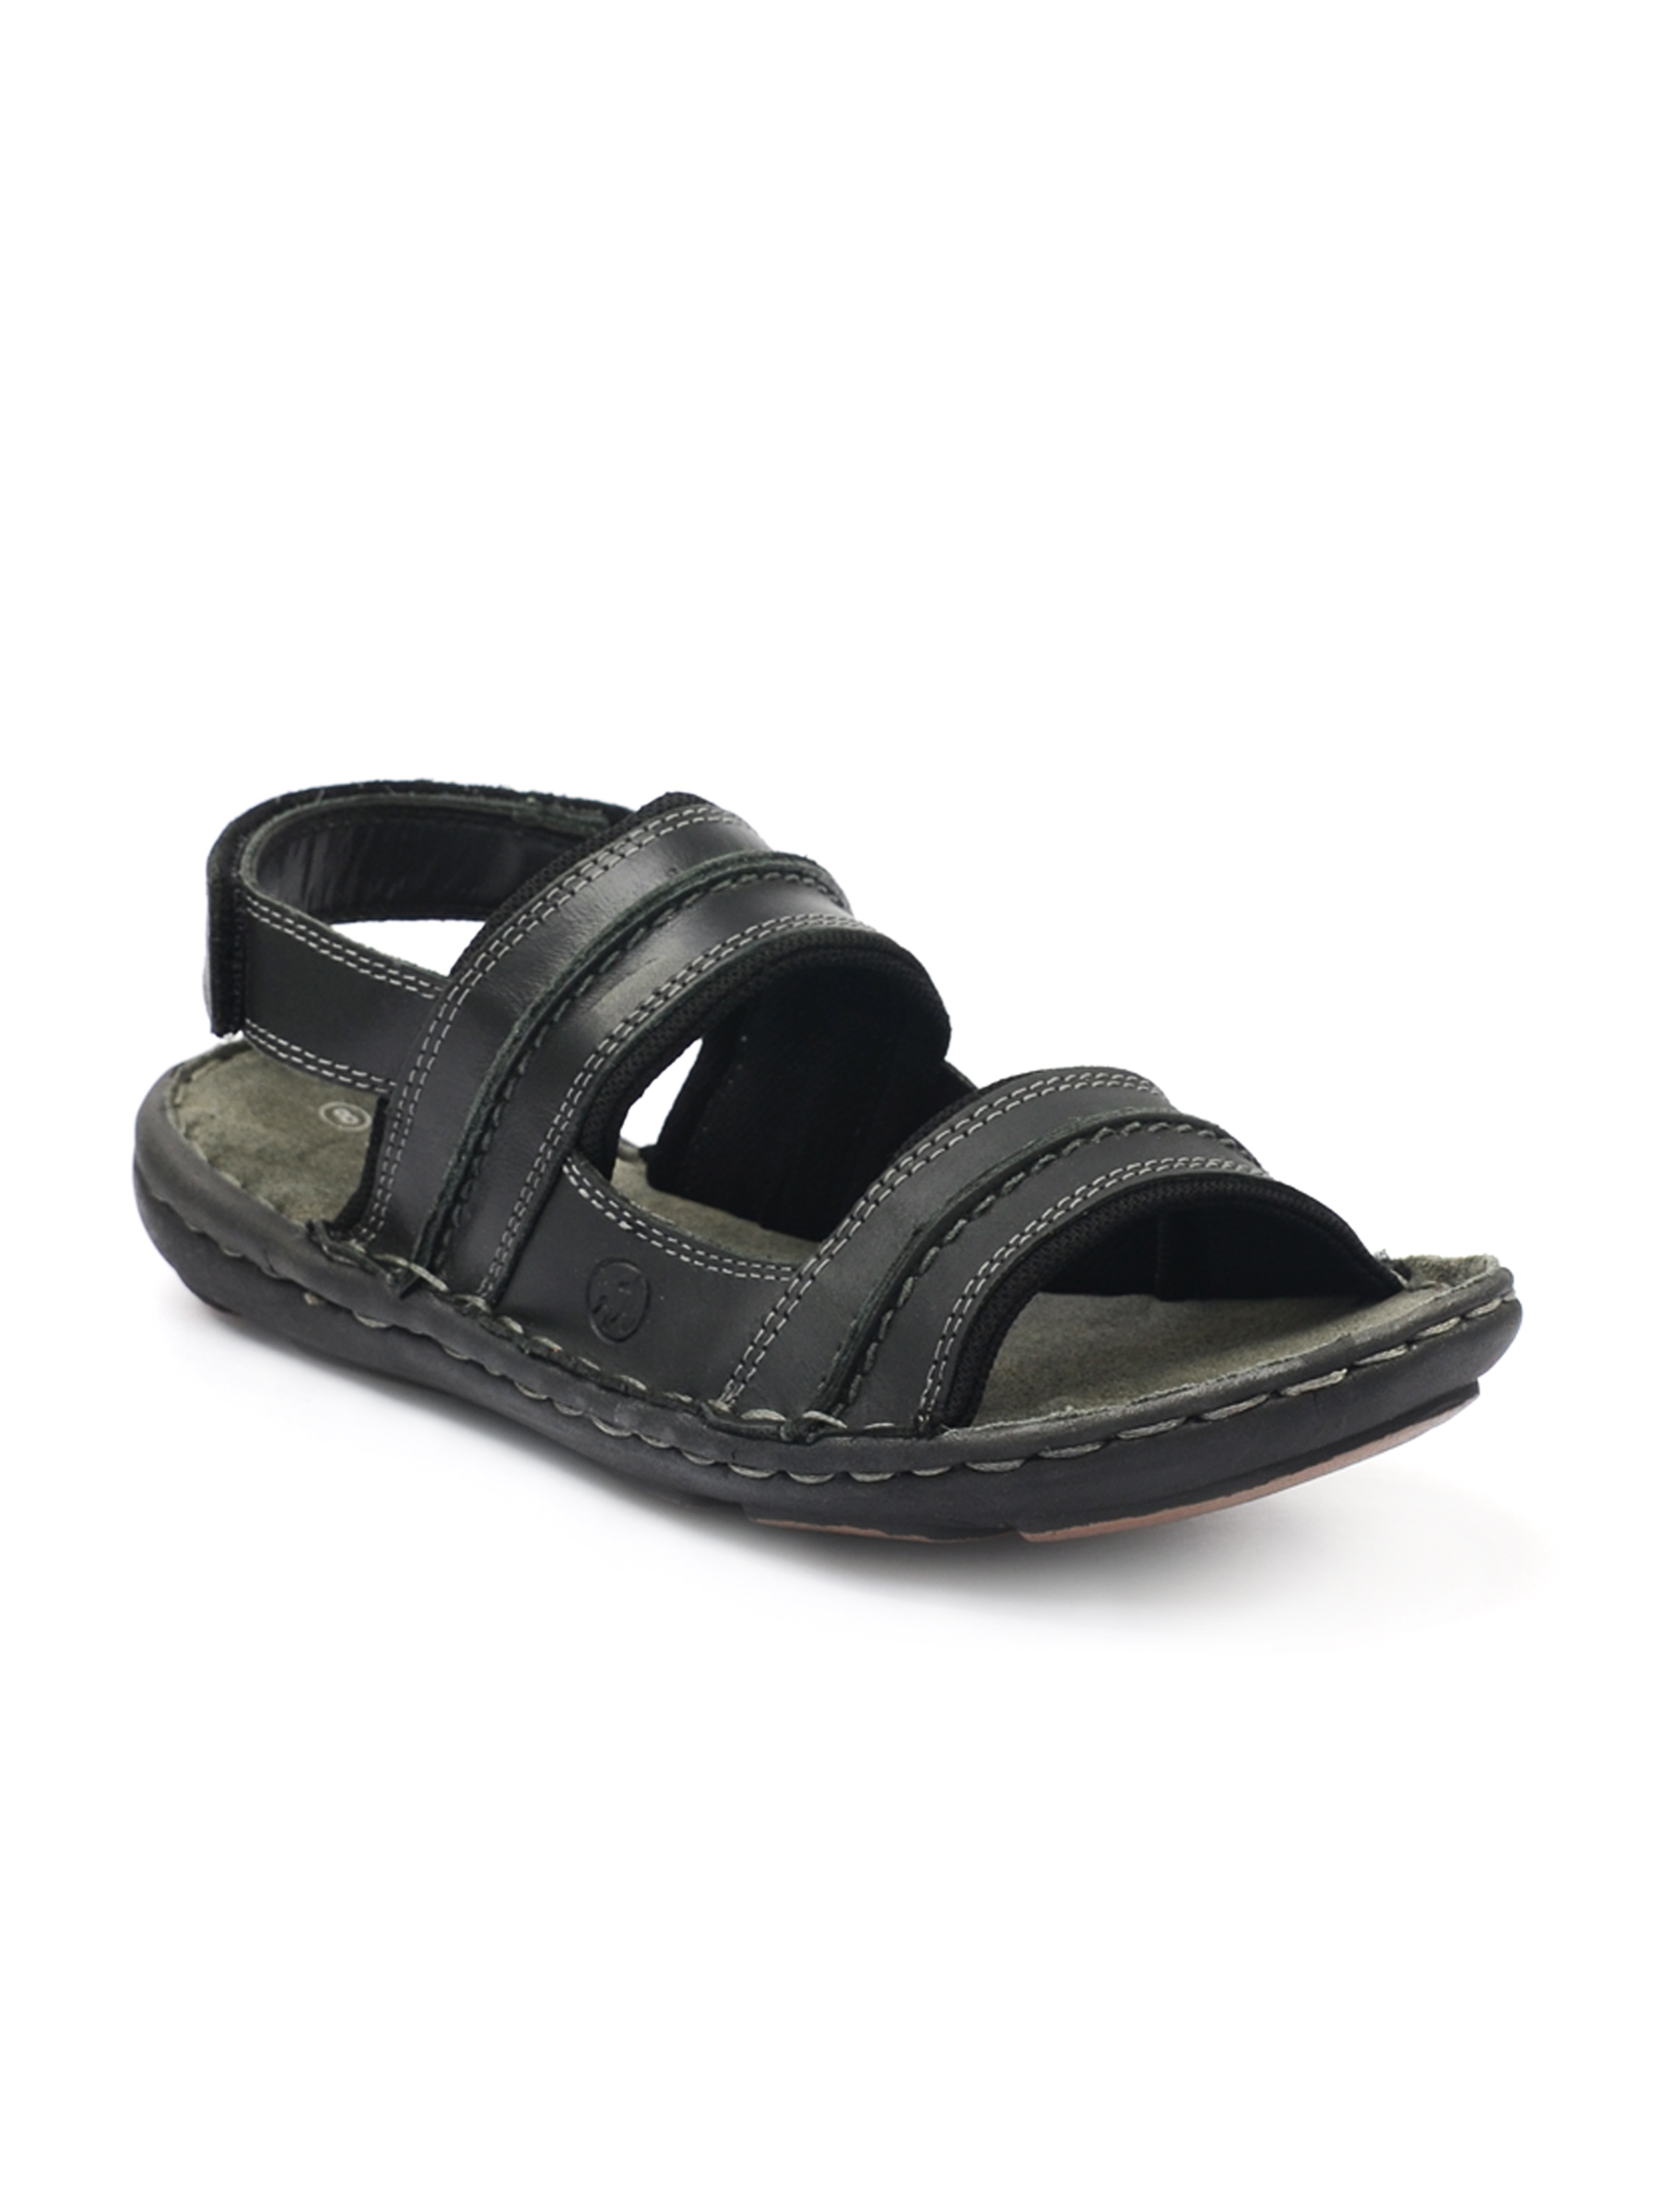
Red Tape Men Strappy Black Floater
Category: Footwear / Sandal / Sandals
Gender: Men
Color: Black
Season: Summer 2013
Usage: Casual